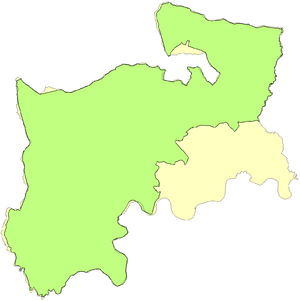
Le Middlesex est un ancien comté traditionnel d'Angleterre. Il a le statut de comté administratif de 1889 à 1965, ancienne subdivision administrative d'Angleterre. La capitale en est alors Brentford. Il est aussi abrégé Middx.